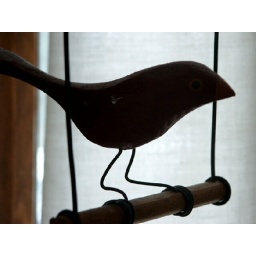
wall decoration in our kitchen (winter 2003)